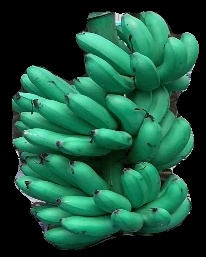
Variety: rasbale
Grade: grade1